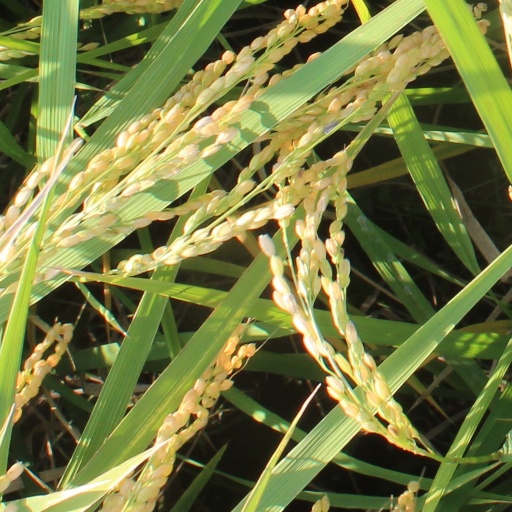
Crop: rice